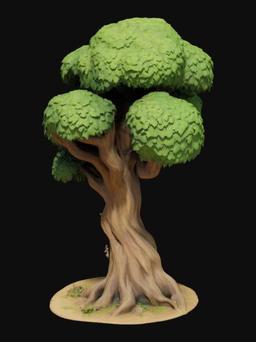
미적 점수 (1~10점): 4